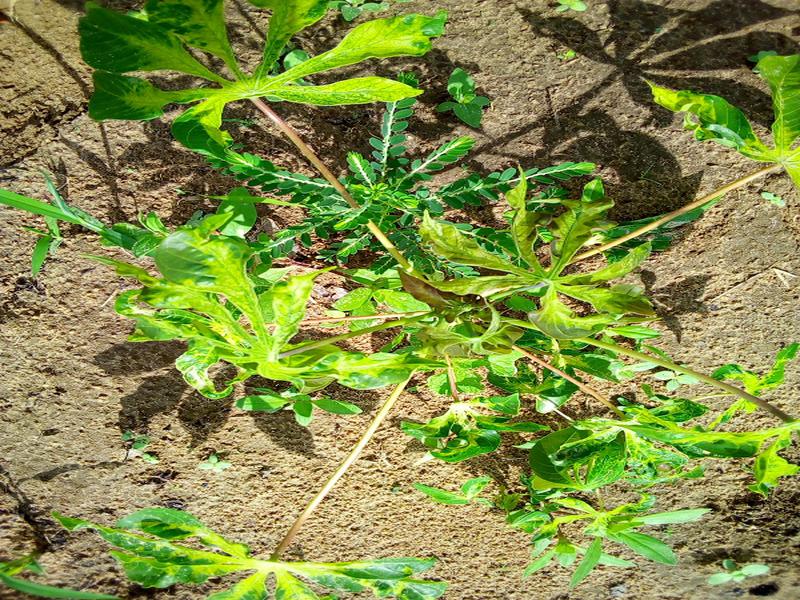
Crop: cassava
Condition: mosaic_disease